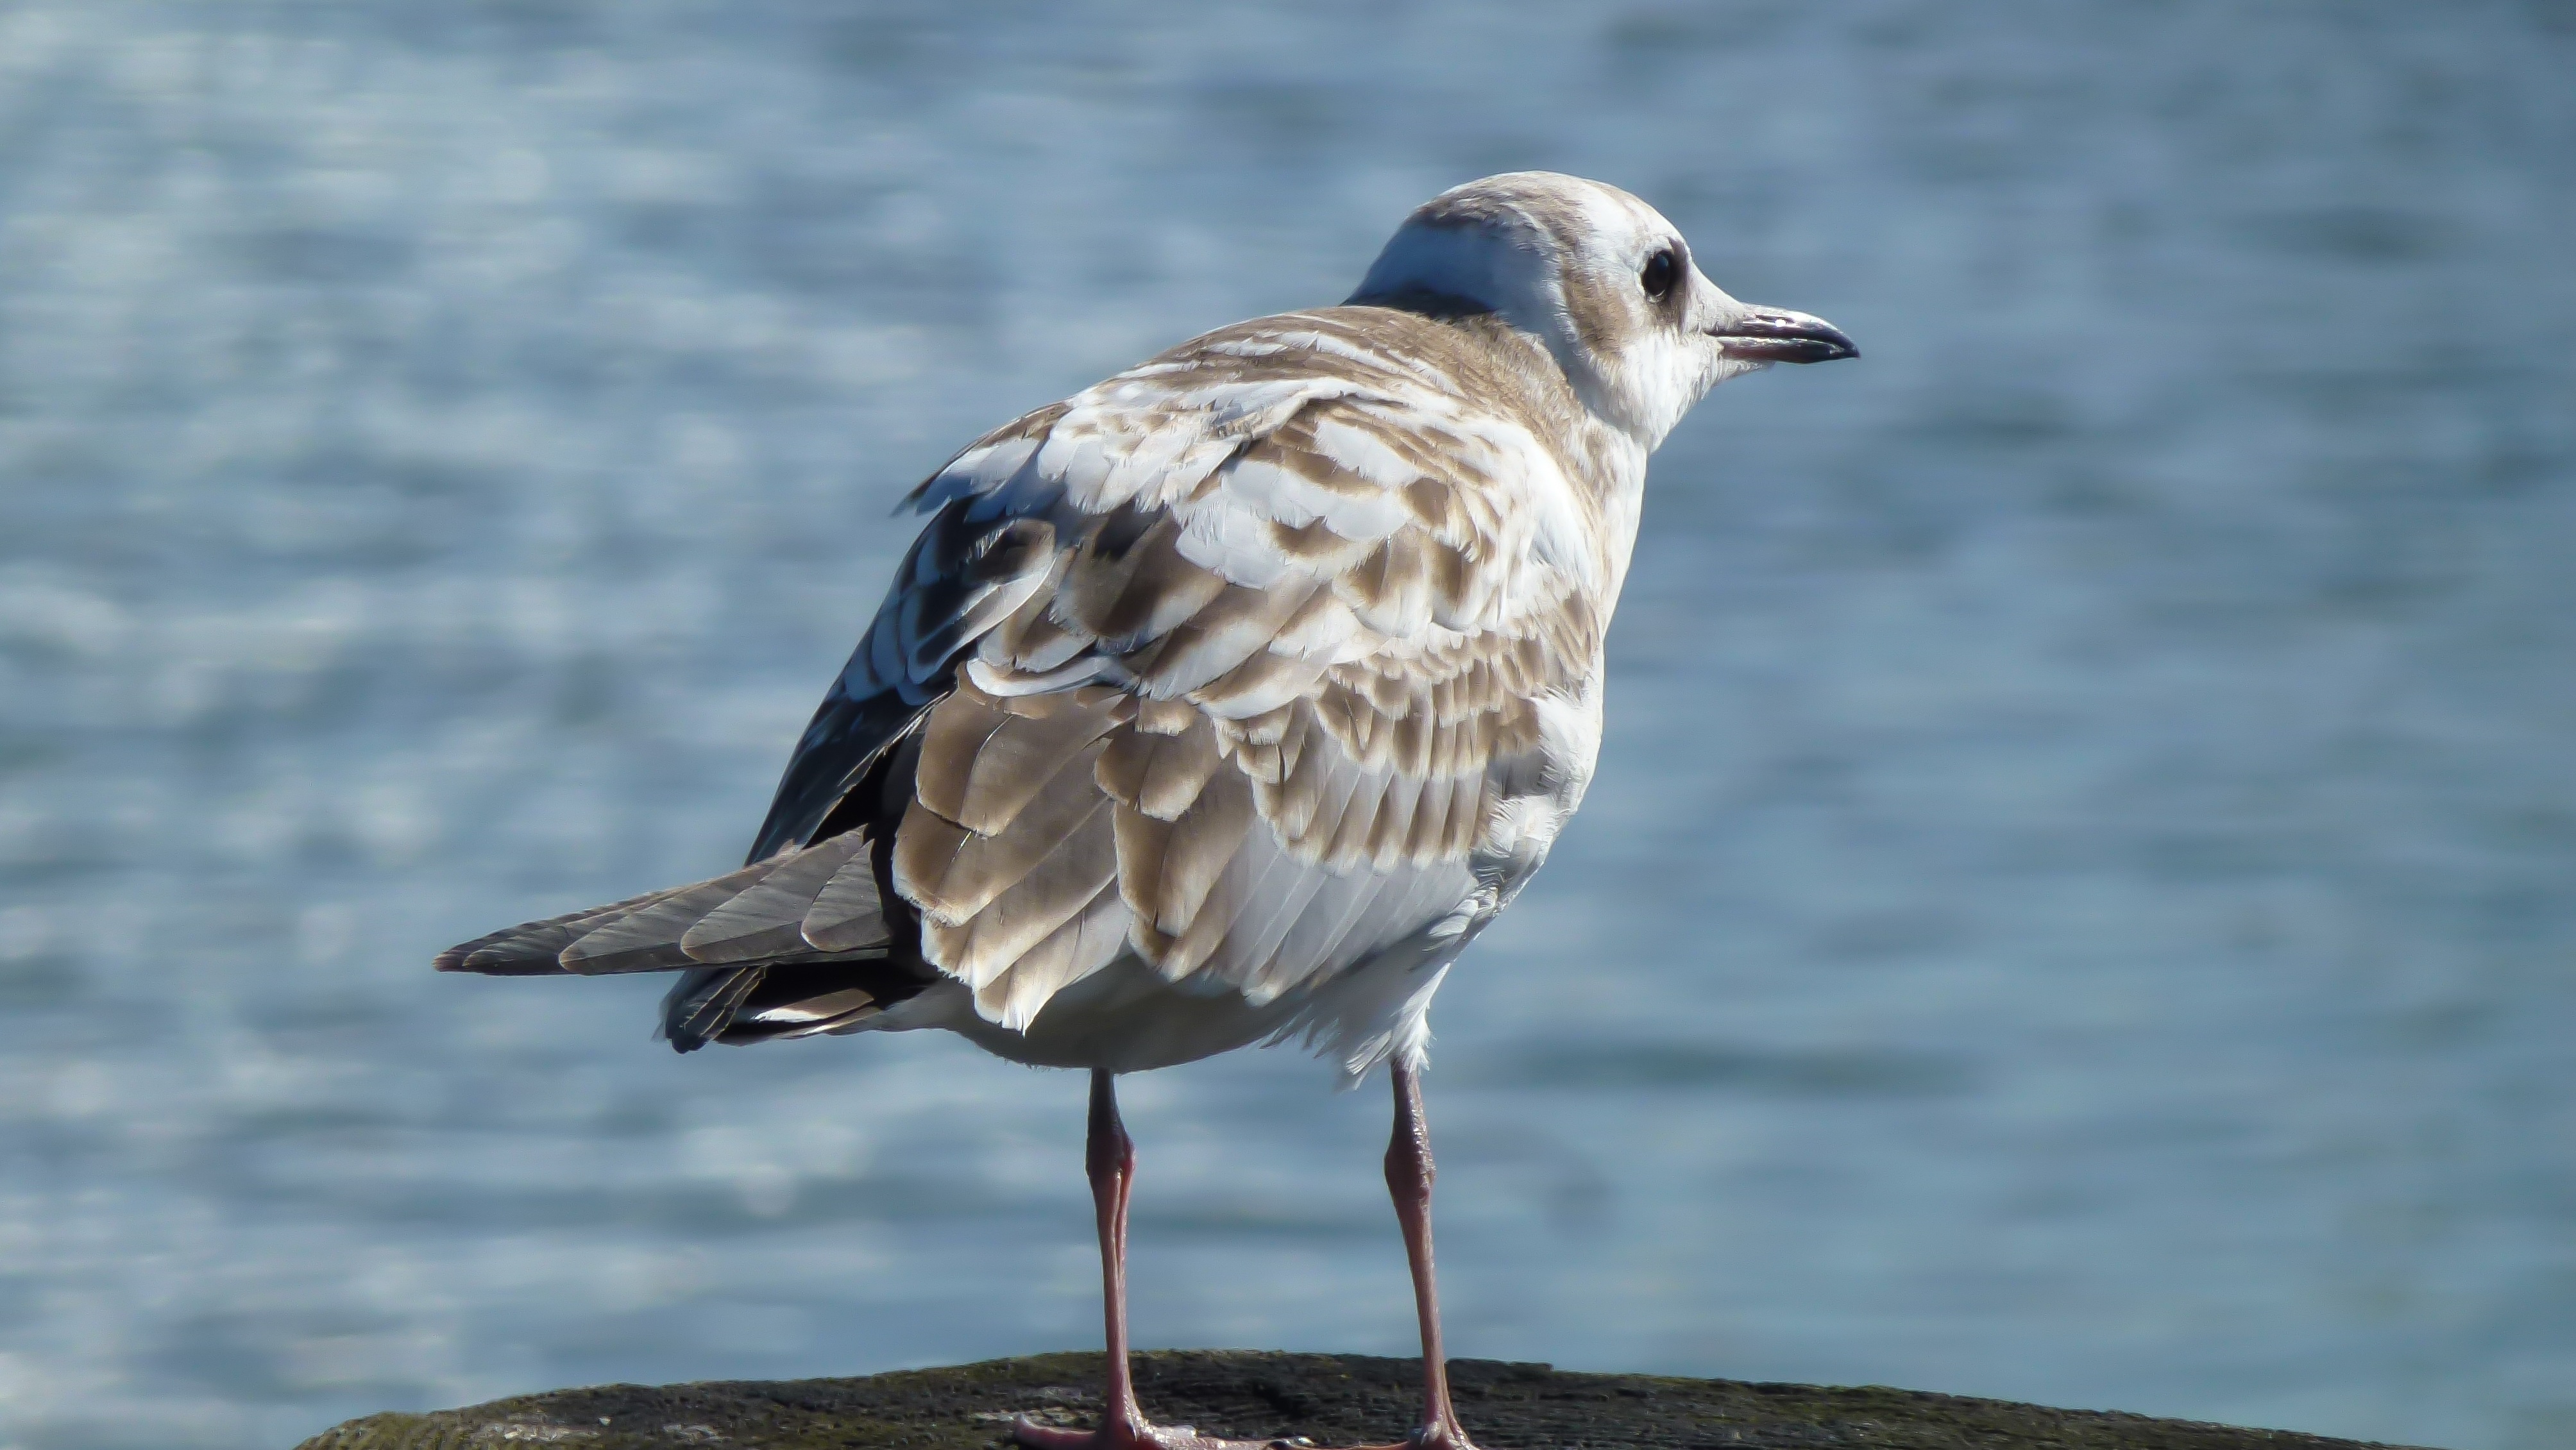
sea, water, nature, bird, wing, lake, seagull, wildlife, gull, beak, fauna, vertebrate, water bird, north sea, shorebird, sandpiper, charadriiformes, european herring gull, cinclidae, calidrid